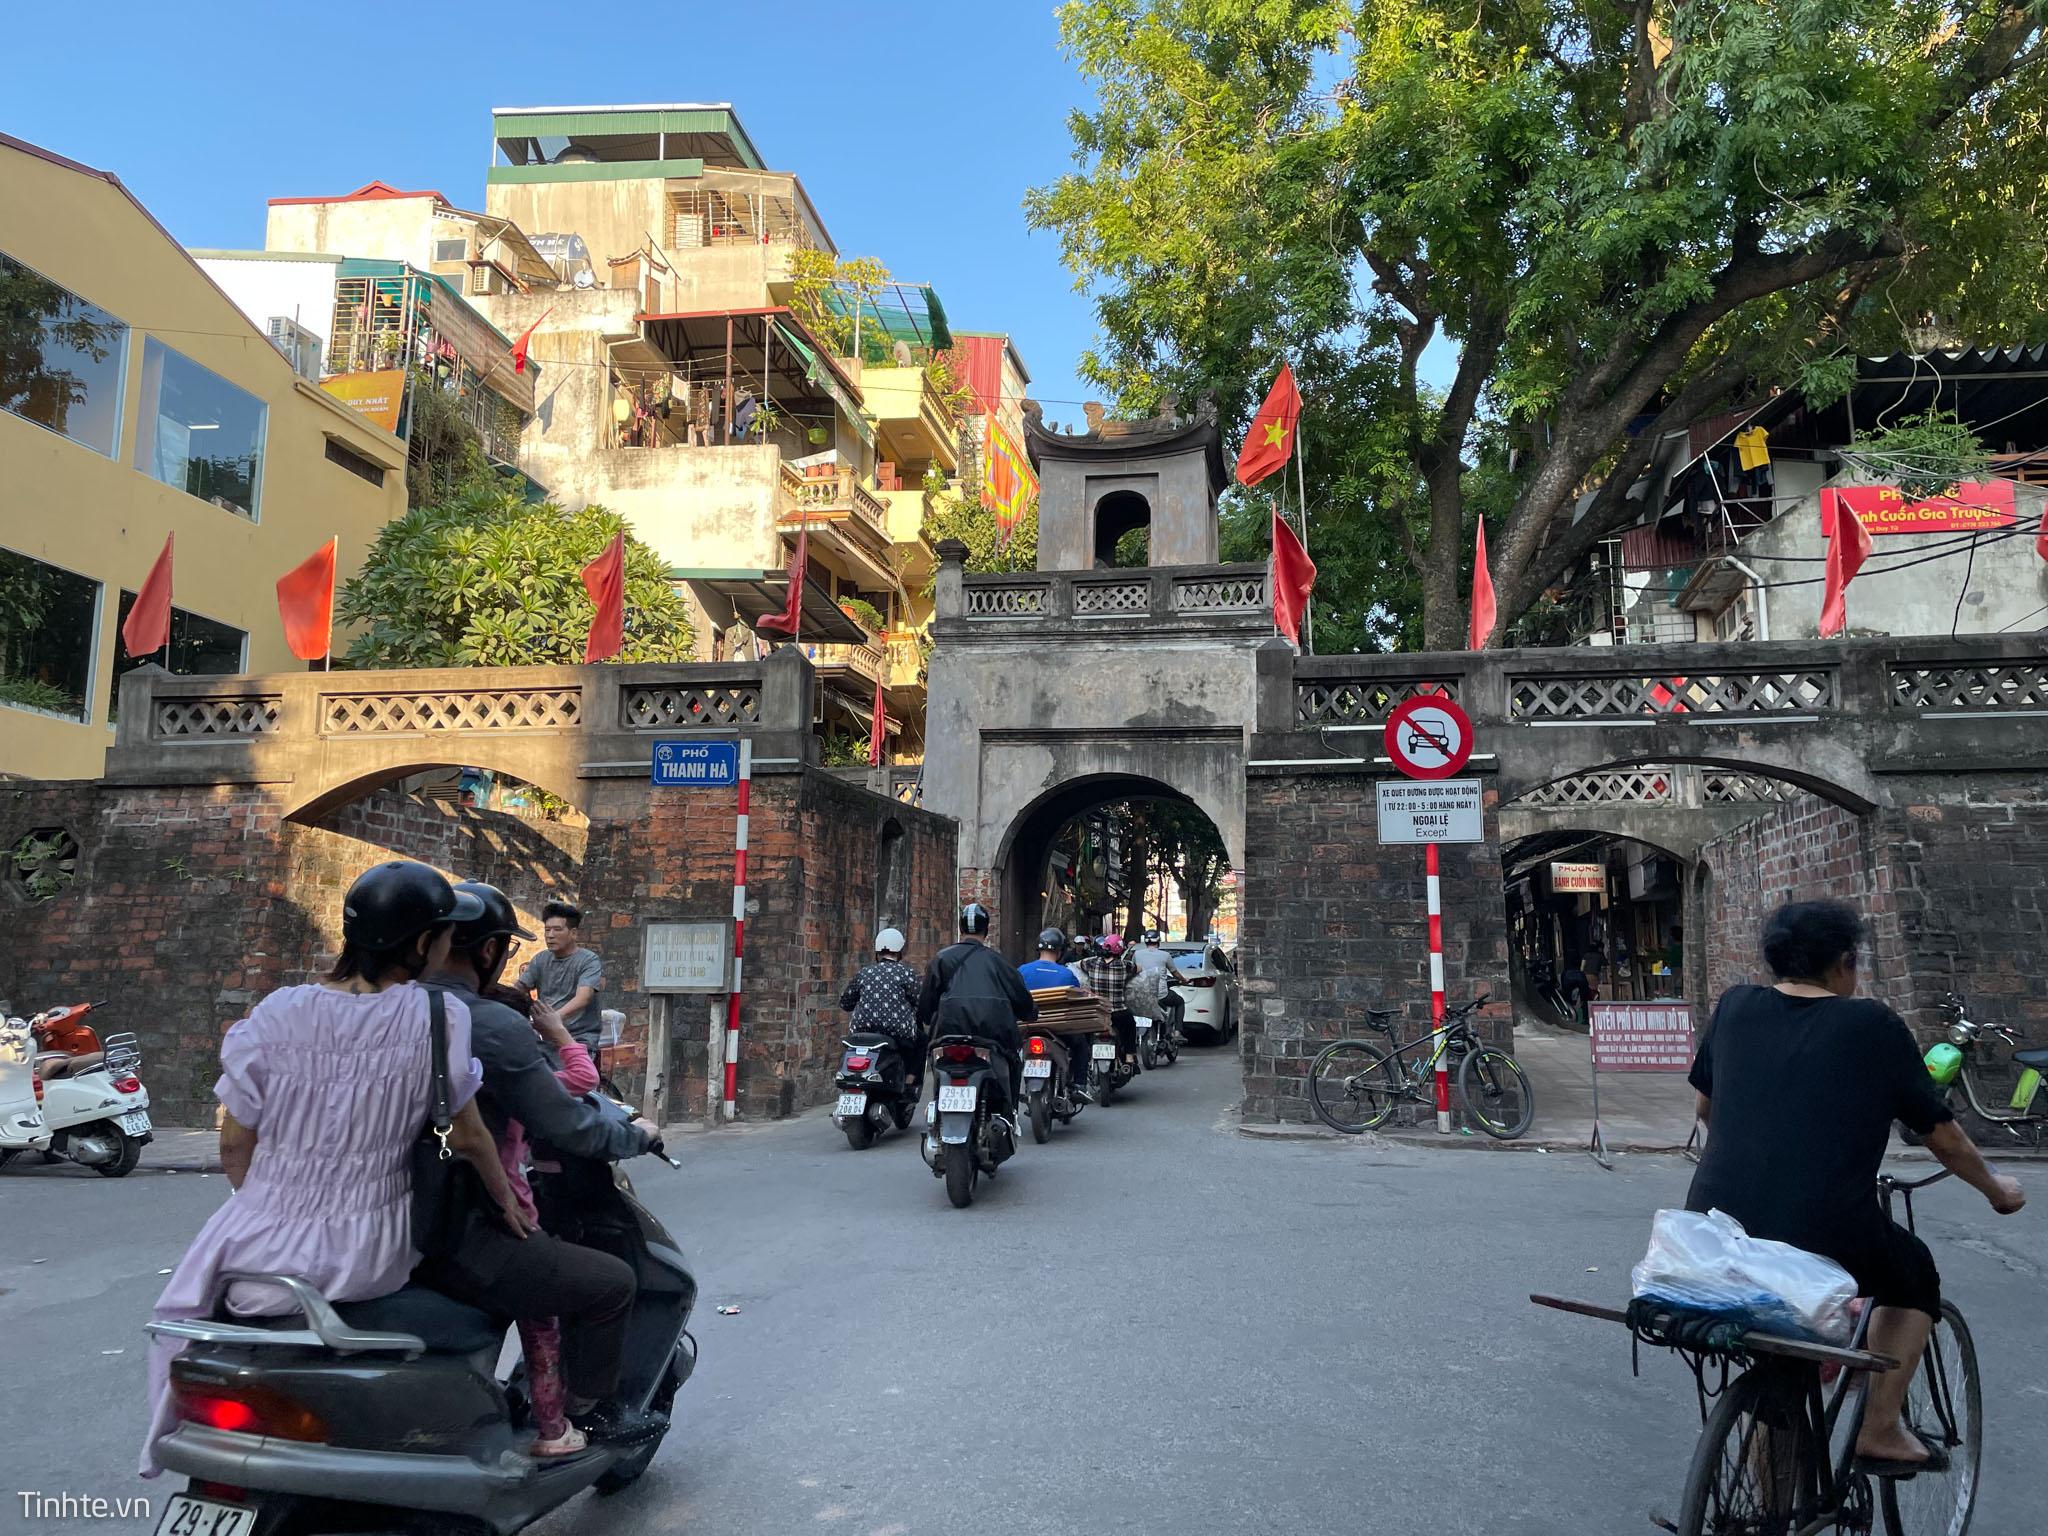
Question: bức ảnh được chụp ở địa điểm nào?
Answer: phố thanh hà